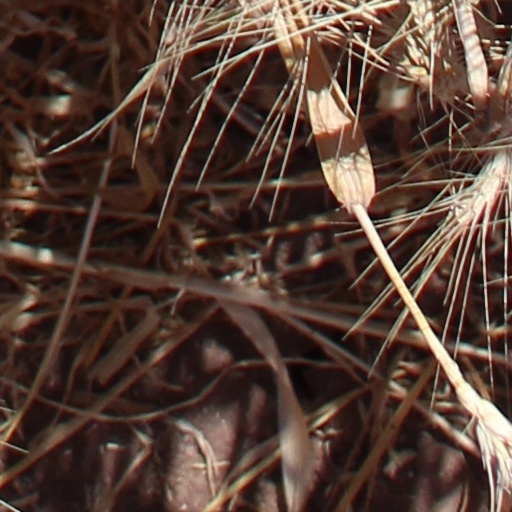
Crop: wheat